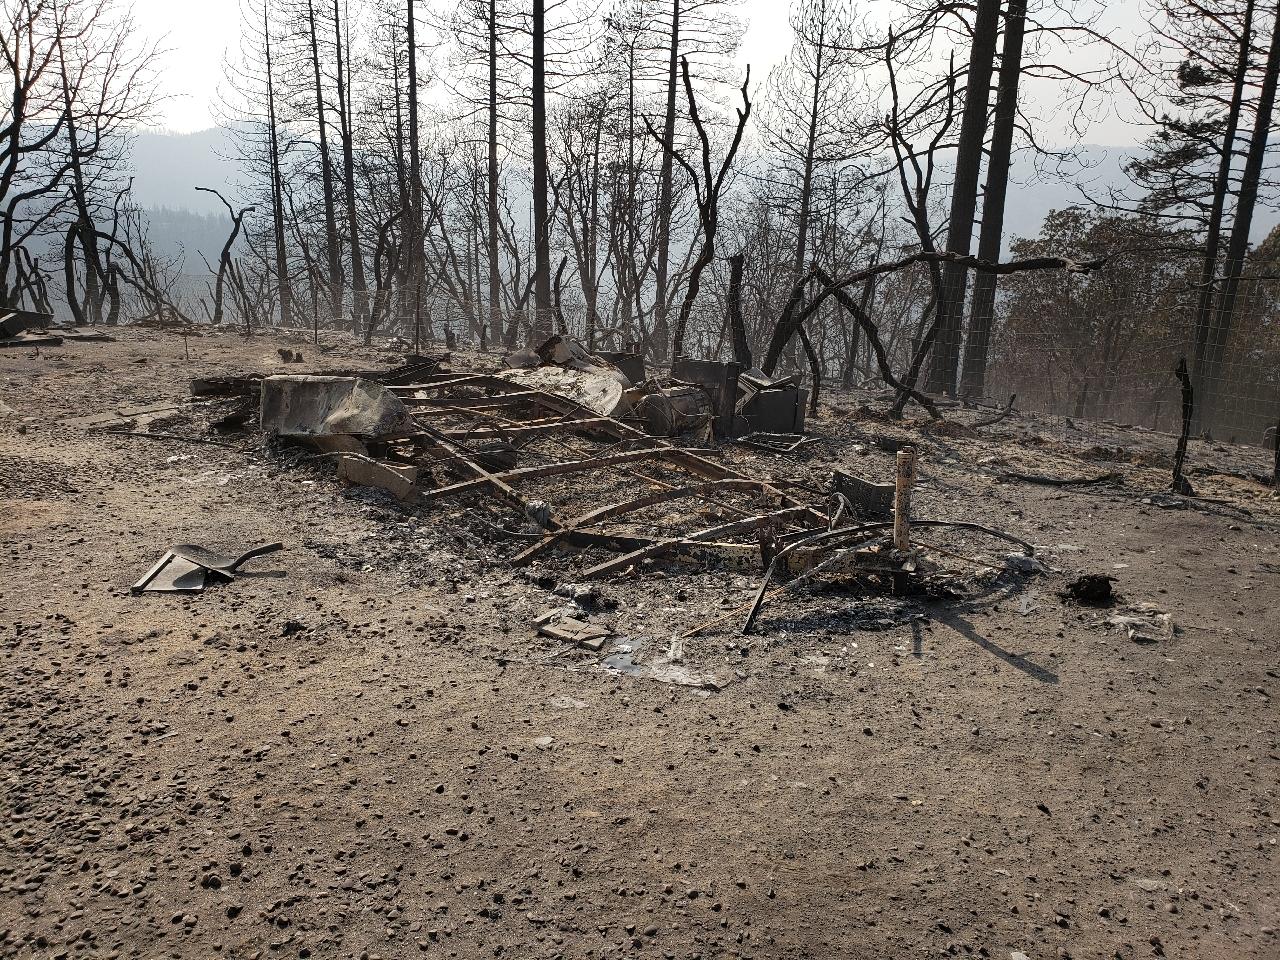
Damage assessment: destroyed